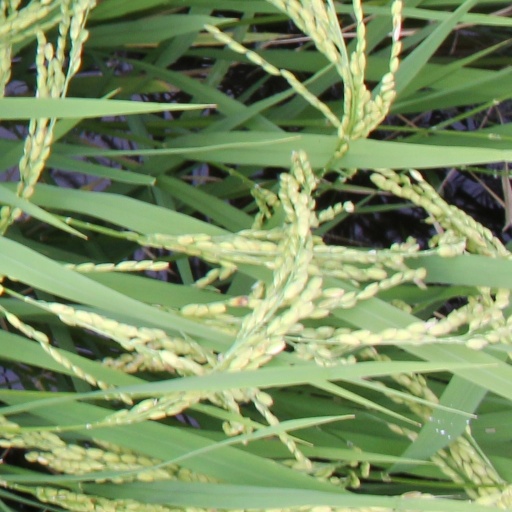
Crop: rice